Jessica Benham

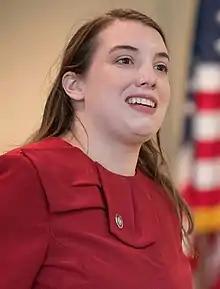
Benham in 2021

Jessica L. Benham (born December 13, 1990) is an American politician and disability rights activist serving as a member of the Pennsylvania House of Representatives for the 36th District. She is the first openly LGBTQ+ woman and first openly autistic person elected to the Pennsylvania General Assembly. She co-founded the Pittsburgh Center for Autistic Advocacy in 2014.